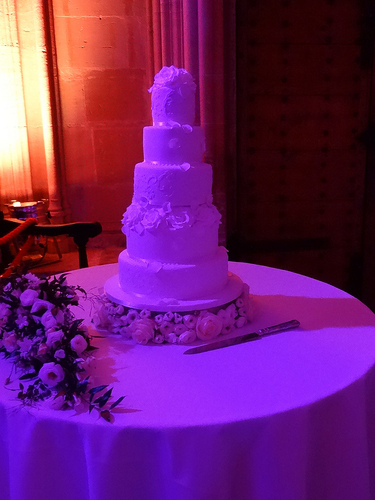
question: ケーキは、どこにありますか？
answer: テーブルの上

question: ケーキは、いくつありますか？
answer: １つ

question: ケーキは、どんな形をしていますか？
answer: 円形が六段重ねになっている

question: テーブルには、ケーキ以外に何が乗っていますか？
answer: 花とナイフ

question: ナイフは、何本ありますか？
answer: １本

question: テーブルは、どんな形をしていますか？
answer: 円形

question: 誰かいますか？
answer: いない

question: ケーキの１番下の段には、どんな模様が付いていますか？
answer: 花